Ternopil Oblast

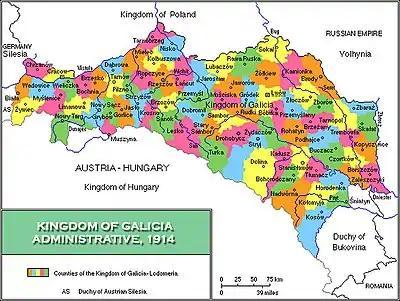
Kingdom of Galicia, administrative, 1914

The oblast was created during the Second World War when both Nazi Germany and later the Soviet Union invaded Poland. Due to the Polish national policy in the area (Pacification action), many people favored the Soviet invasion of Eastern Galicia at first. However, soon thereafter, the Soviet security agencies started a witch hunt among nationally oriented members of Ukrainian resistance who emigrated to Poland after the Soviet-Ukrainian War as well as other reasons. Many of local population were exiled to Siberia regardless of their ethnic background. On December 4, 1939, the voivodeship division in the West Ukraine was abolished and replaced with the existing Soviet administrative division oblast. Ternopil Oblast (originally Tarnopol Oblast) was established based mostly on the Tarnopol Voivodeship and southern portions of the Volhynian Voivodeship.